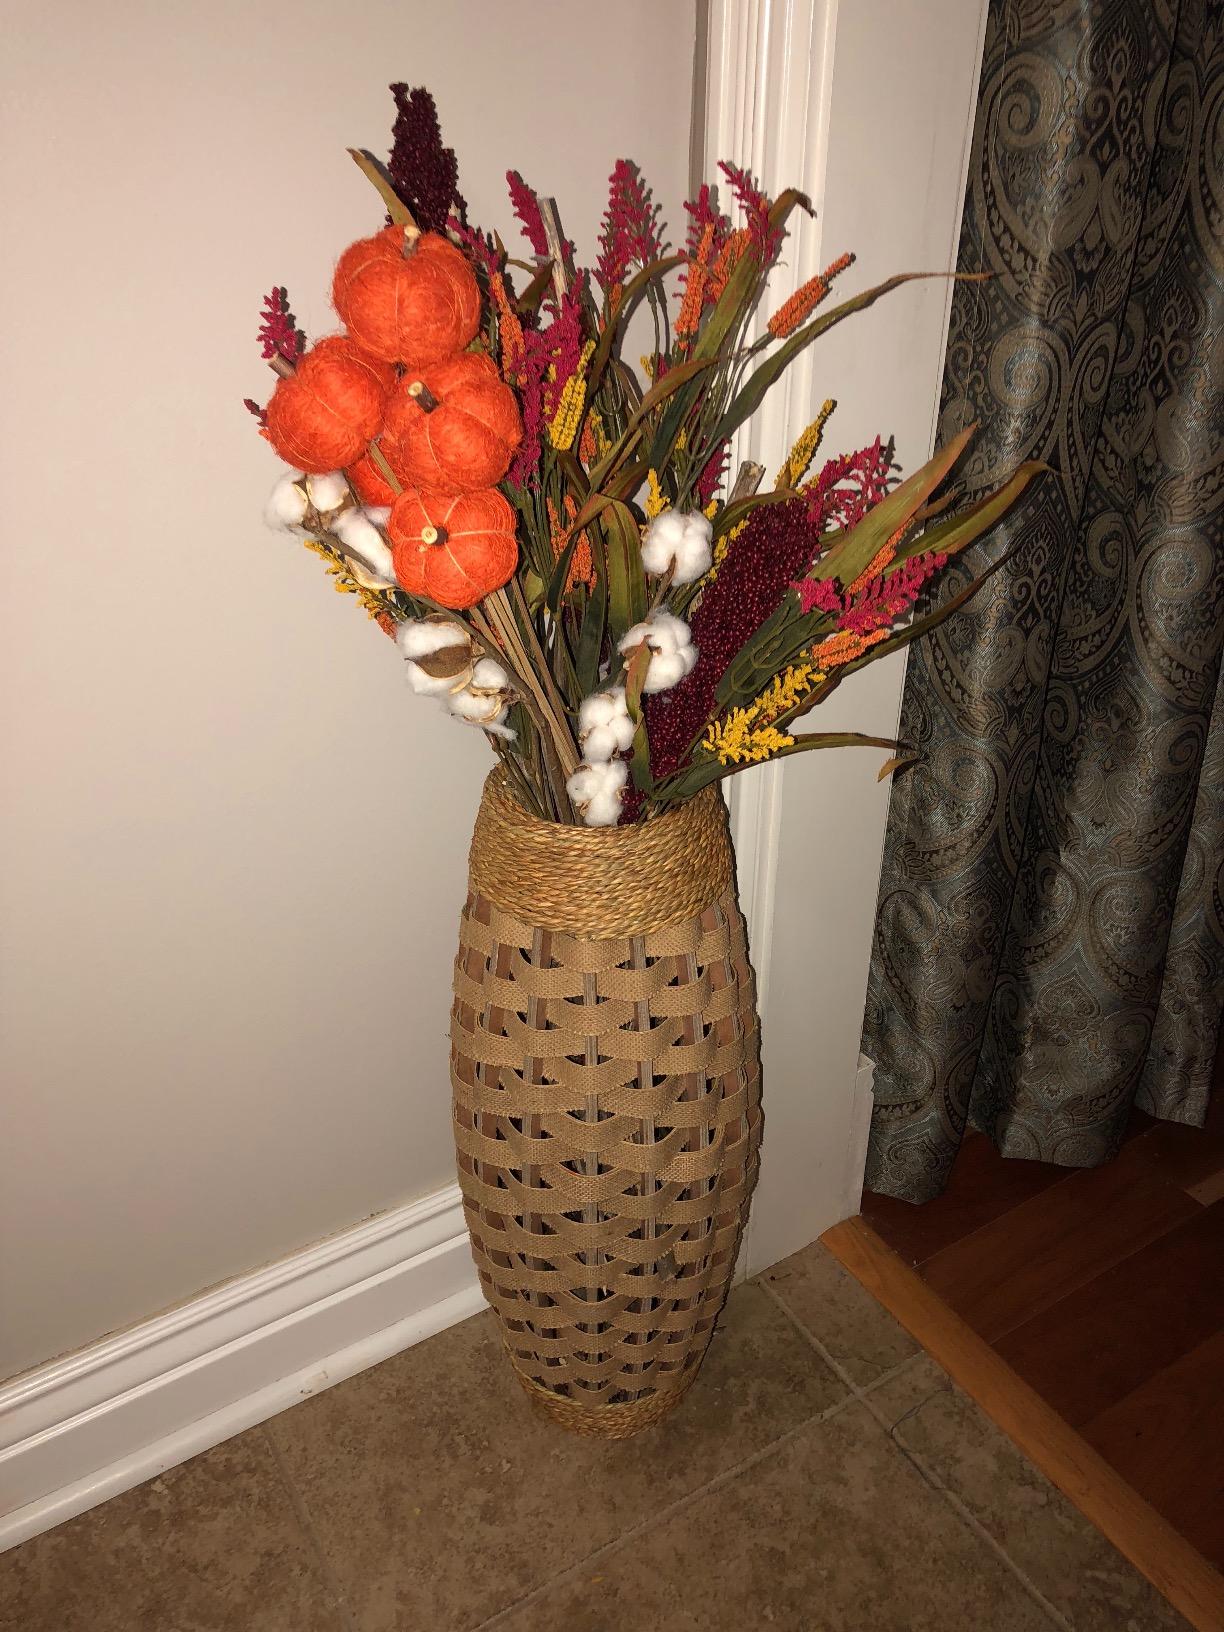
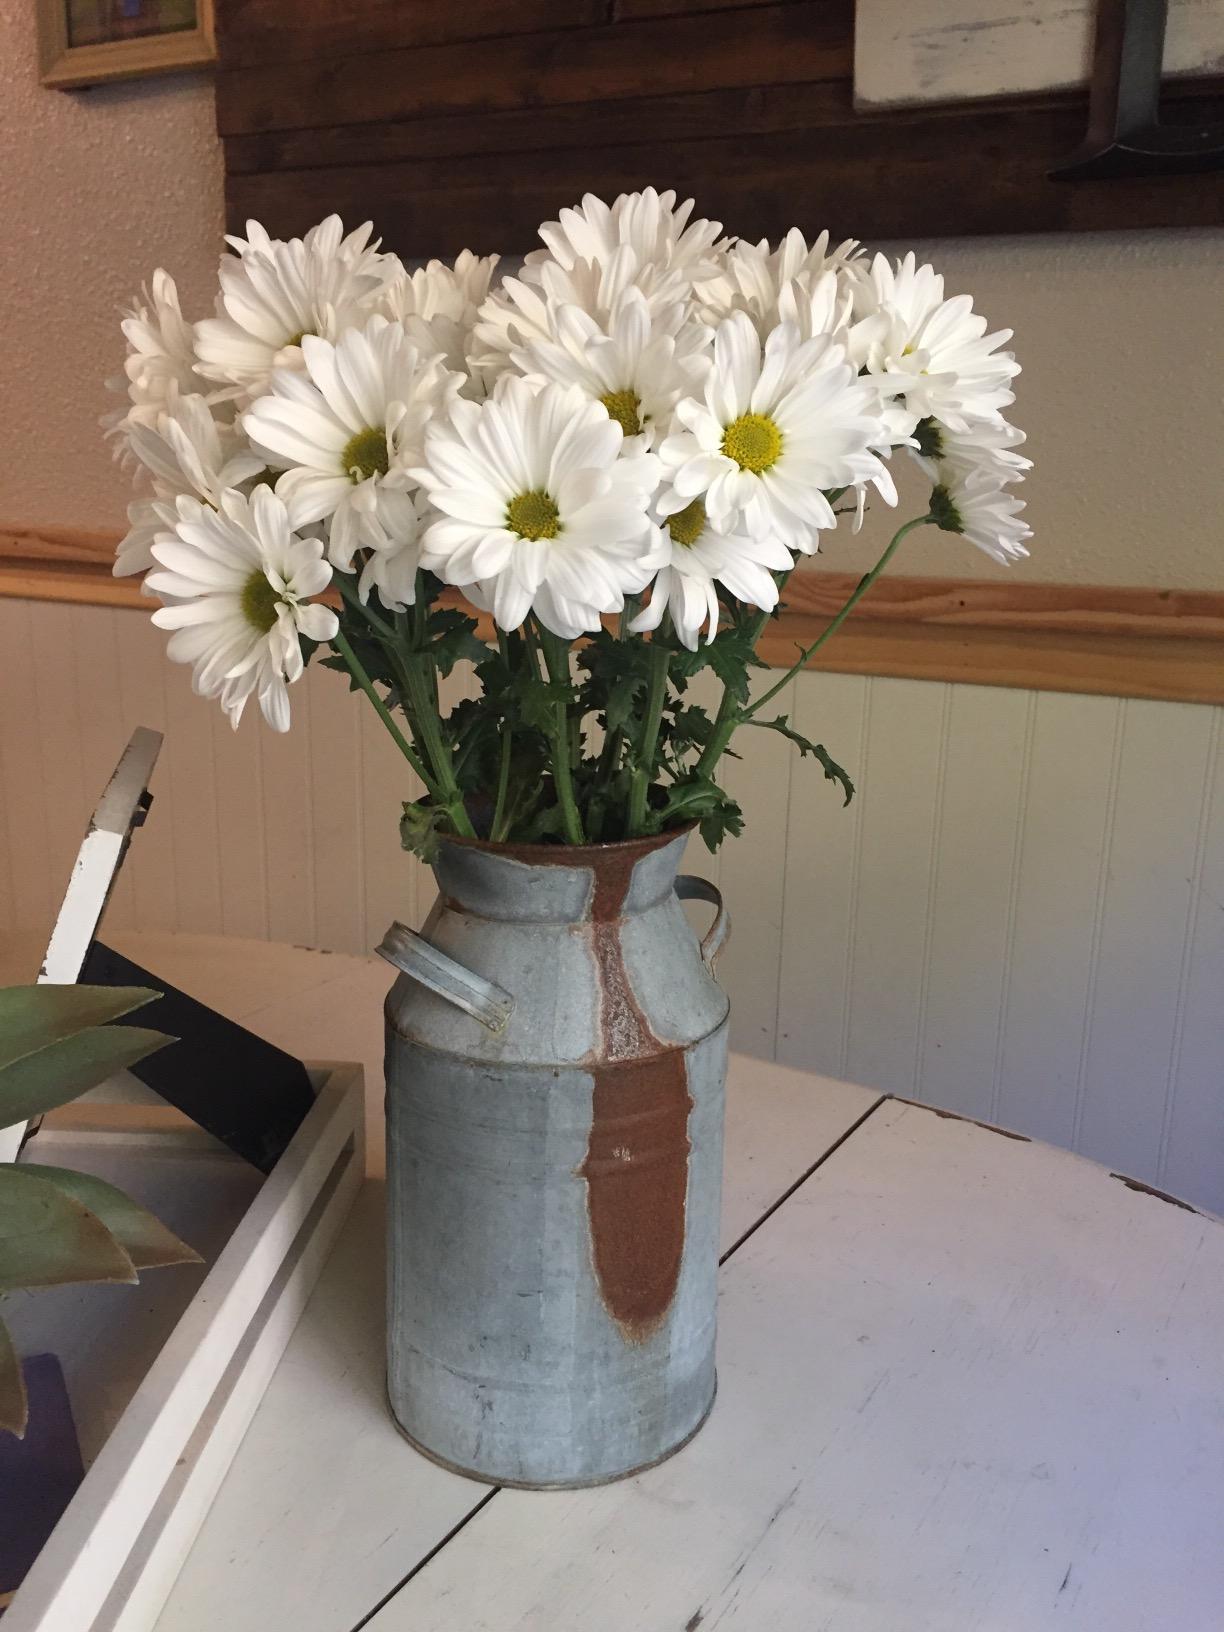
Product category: vase
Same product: no